Demographics of Louisiana

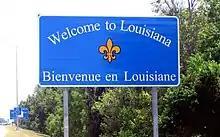
Louisiana's bilingual state welcome sign, recognizing its French heritage

Starting in the 1700s, French colonists began to settle along the coast and founded New Orleans. They established French culture and language institutions. They imported thousands of slaves from tribes of West Africa, who spoke several different languages. In the creolization process, the slaves developed a Louisiana Creole dialect incorporating both French and African forms, which colonists adopted to communicate with them, and which persisted beyond slavery.